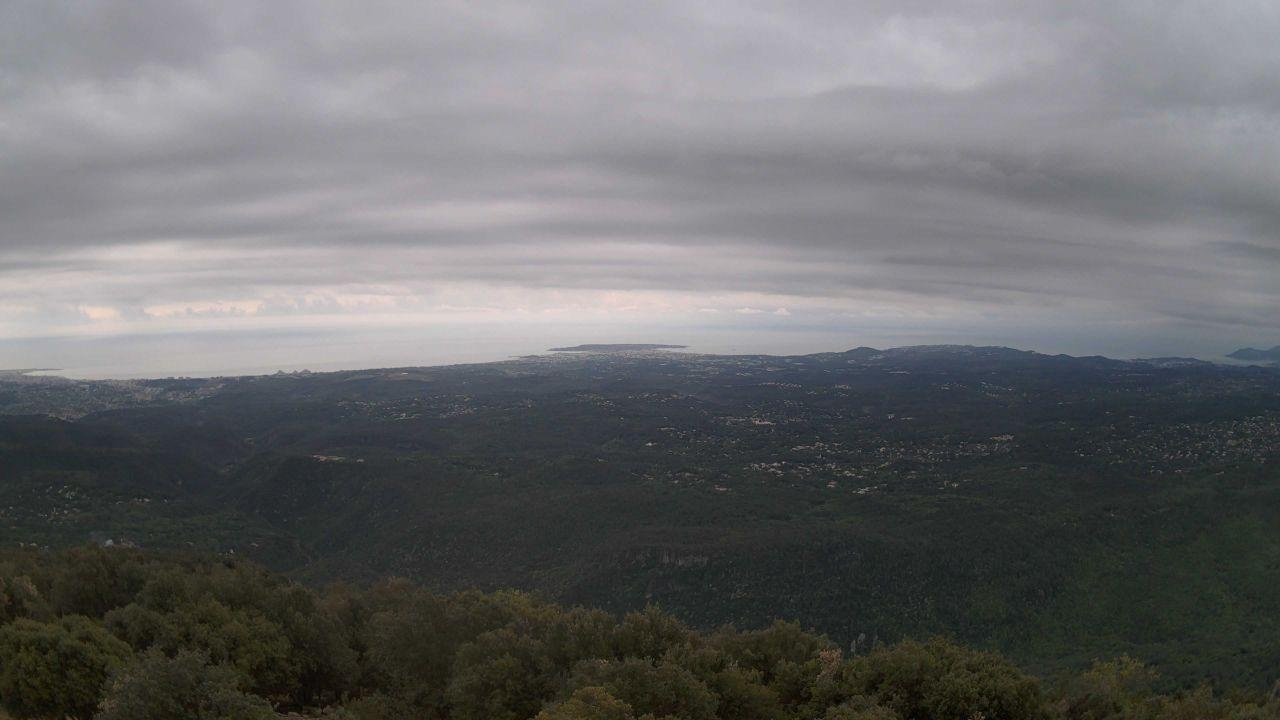
Fire: no
Smoke: no